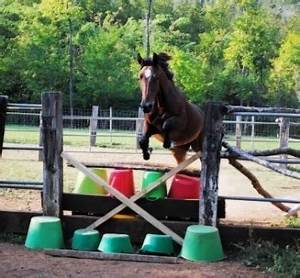
Label: horse